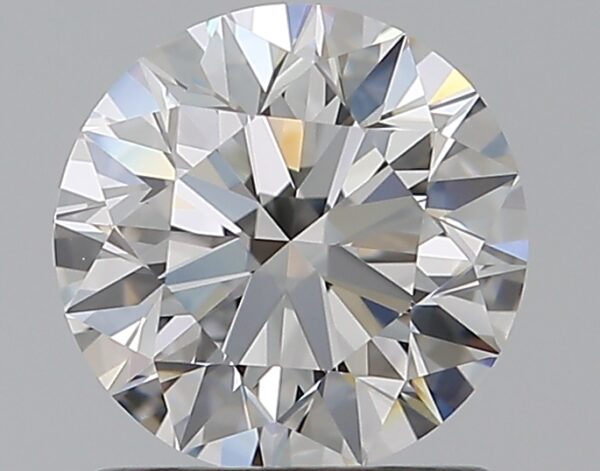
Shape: round
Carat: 1
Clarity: VVS2
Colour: F
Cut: EX
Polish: EX
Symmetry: EX
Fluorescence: N
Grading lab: GIA
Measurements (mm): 6.37 x 6.41 x 3.98